Lauren Booth

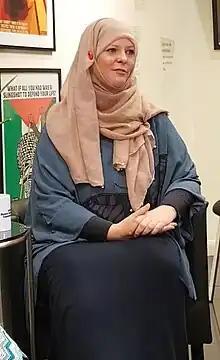
Lauren Booth in 2018

Lauren Booth (born Sarah Jane Booth; 22 July 1967) is an English broadcaster, journalist and activist holding a VIP Palestinian Authority passport as well as a British passport.